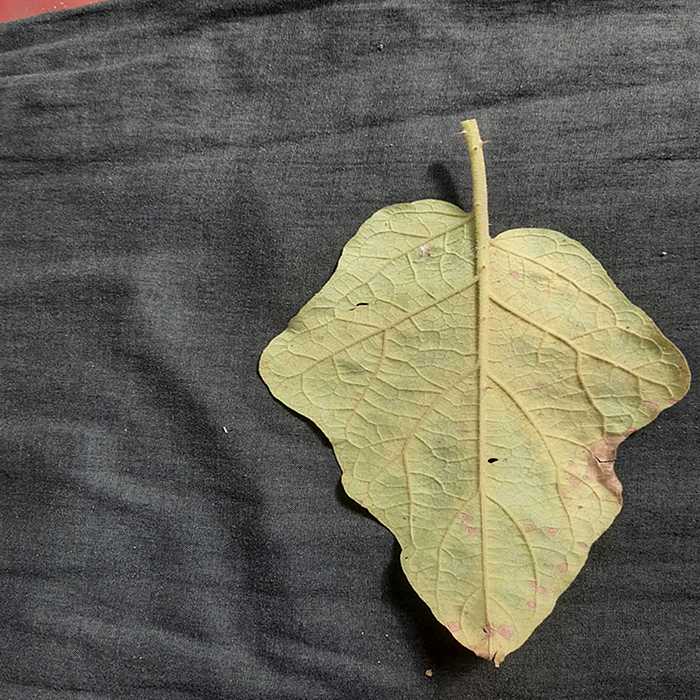
Plant: Eggplant
Label: Eggplant verticillium wilt